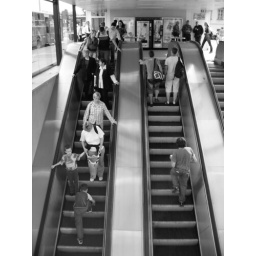
An escalator down to the red line is conveniently encased in glass for observational purposes.